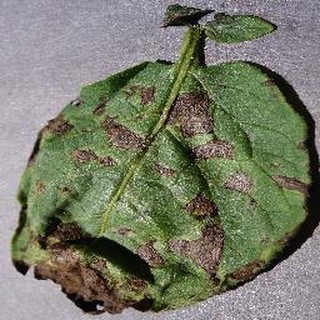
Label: potato_early_blight